Konstantinos Tsiklitiras

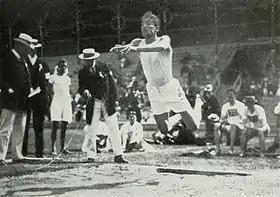
Tsiklitiras winning the gold medal in standing long jump in Stockholm, 1912

His career stopped in 1913 when he volunteered to fight in the Balkan Wars. Although he could avoid conscription, he insisted on fighting for his country and fought at the Battle of Bizani. He contracted meningitis and died in Athens at the age of 24. His family home still exists in Pylos and holds a museum of his athletic achievements. There is a marble statue in front.